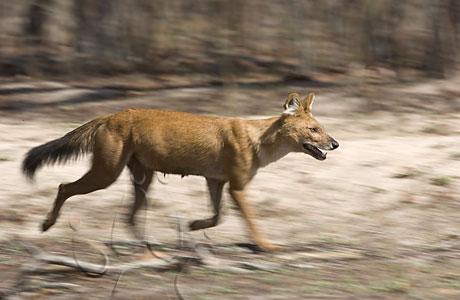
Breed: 209-n000043-dhole